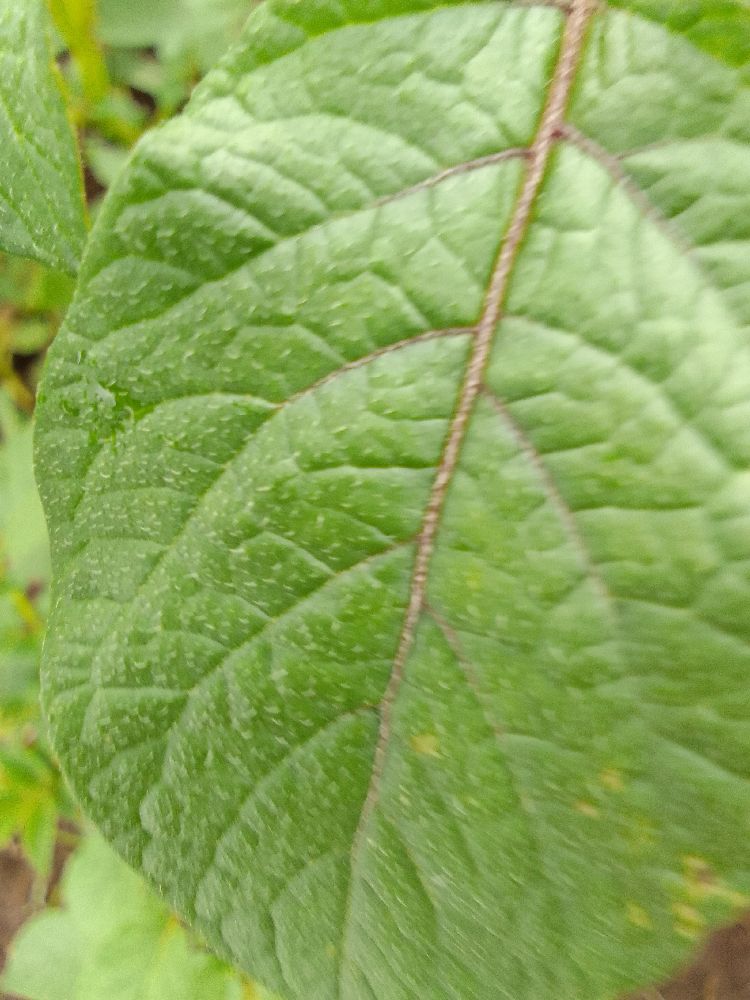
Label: Healthy